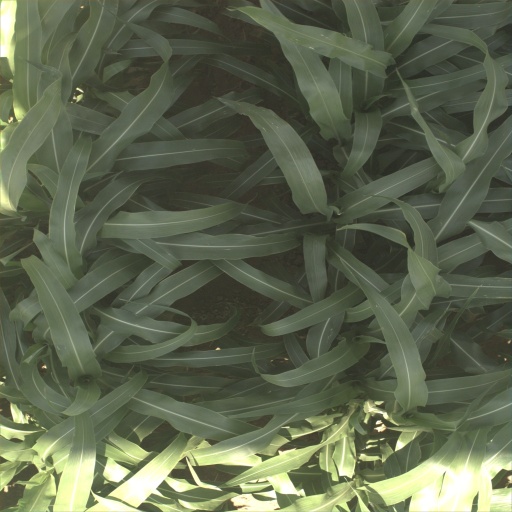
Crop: sorghum